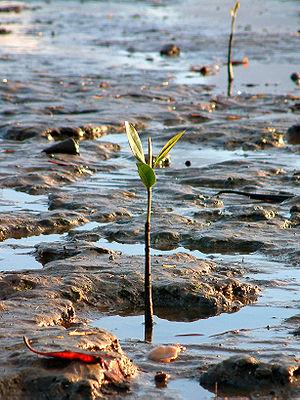
Un palétuvier (un Rhizophora sp.), plage de Cairns, Australie.